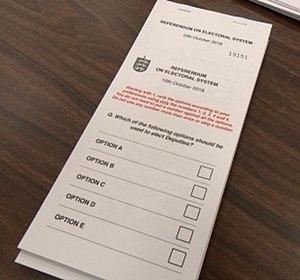
Bulletin de vote utilisé lors du référendum de 2018 à Guernesey
Un référendum sur un changement de système électoral a lieu le 10 octobre 2018 à Guernesey. La population est amenée à choisir par le biais du système par classement, ou vote alternatif, lequel d'entre cinq projets de système électoral elle souhaite utiliser à l'avenir pour les élections des membres de son parlement, les États de Guernesey.